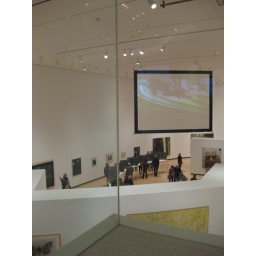
in the glass box